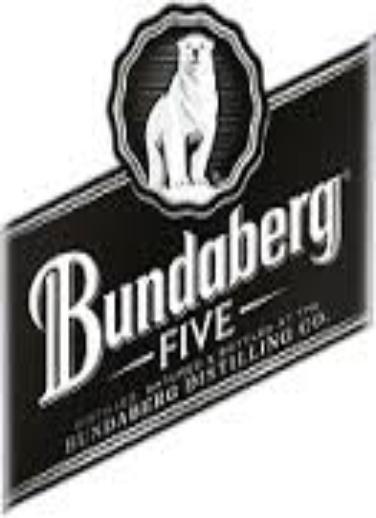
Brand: Bundaberg
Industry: Food